First Christian Church (Columbus, Indiana)

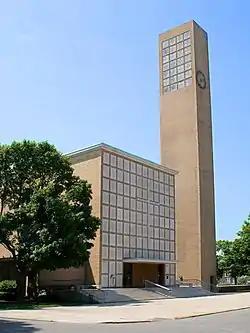
Streetside view of the church

The First Christian Church (originally known as the Tabernacle Church of Christ) is a church in Columbus, Indiana, United States, built in 1942. It was the first contemporary building in Columbus and one of the first churches in the United States to be built in a contemporary architectural style.